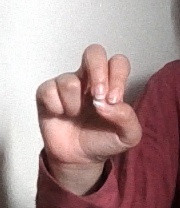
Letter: gaaf